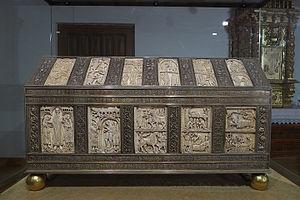
La cathédrale Sainte-Marie d'Oloron est une cathédrale située à Oloron-Sainte-Marie, dans le département français des Pyrénées-Atlantiques. Elle est classée monument historique le 7 mars 1939 et inscrite au patrimoine mondial par l'UNESCO en 1998 au titre des chemins de Saint-Jacques-de-Compostelle en France.